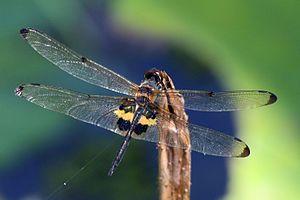
Rhyothemis phyllis est une espèce de libellules de la famille des Libellulidae, très répandue en Asie du Sud-Est, dont la Birmanie, le Cambodge, la Chine, l'Inde du sud, l'Indonésie, le Japon, le Laos, la Malaisie, Singapour, Taïwan, la Thaïlande, le Vietnam et le nord de l'Australie. Elle est également signalée dans les États fédérés de Micronésie. En Malaisie, cette libellule de taille moyenne est généralement trouvée dans les étangs ou marais ouverts, et les forêts marécageuses. Le vol du genre Rhyothemis est habituellement voltigeant.